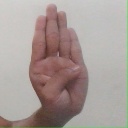
अक्षर: ब